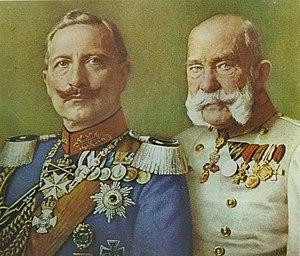
Frédéric Guillaume Victor Albert de Hohenzollern, né le 27 janvier 1859 à Berlin et mort le 4 juin 1941 à Doorn, aux Pays-Bas, est de 1888 à son abdication en 1918, le troisième et dernier empereur allemand ainsi que le neuvième et dernier roi de Prusse.
Kaiser-walzer ou Kaiserwalzer opus 437 est une célèbre valse-marche viennoise pour orchestre symphonique, composée en 1889 par le compositeur autrichien Johann Strauss II. Elle fait partie de ses œuvres les plus célèbres, avec entre autres Le Beau Danube bleu de 1866, Wiener Blut de 1873, ou La Chauve-Souris de 1874, régulièrement jouées entre autres par l'Orchestre philharmonique de Vienne au concert du nouvel an à Vienne